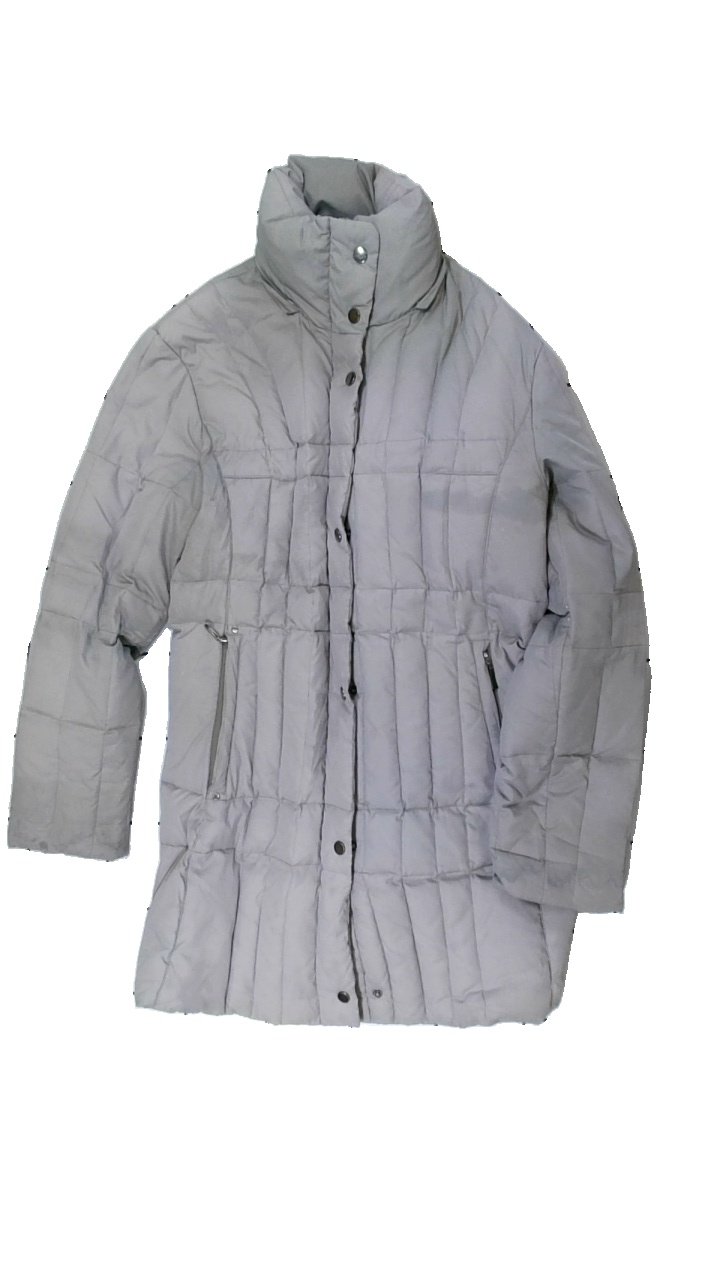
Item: Jacket (Ladies)
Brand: Danwear
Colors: Grey
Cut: Regular
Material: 100% polyester
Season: Winter
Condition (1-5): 2
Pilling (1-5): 5
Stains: Major
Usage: Export
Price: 100-150